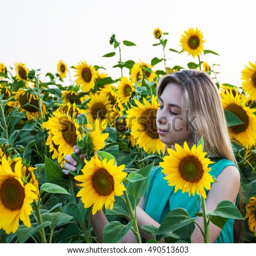
beautiful girl on the field of sunflowers